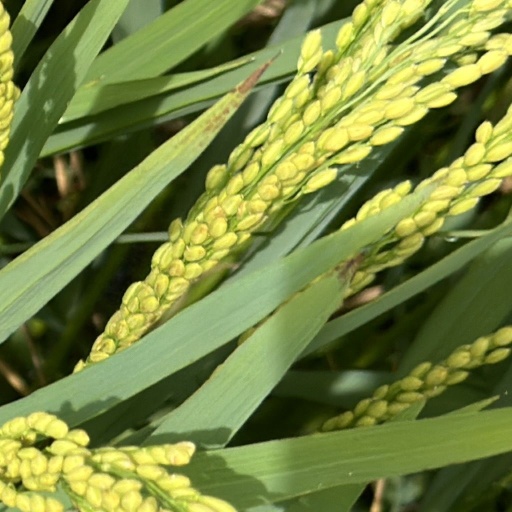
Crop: rice